Sanctuary of Santísimo Cristo de la Antigua y Virgen de la Encarnación

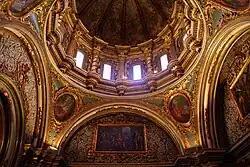

The Sanctuary of Santísimo Cristo de la Antigua y Virgen de la Encarnación (Spanish: "Santuario del Santísimo Cristo de la Antigua y Virgen de la Encarnación") is a sanctuary located in Tobarra, Spain. It was declared "Bien de Interés Cultural" in 1981.